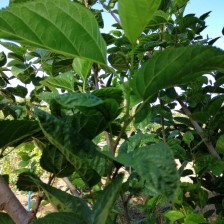
Variety: BlackAustralia